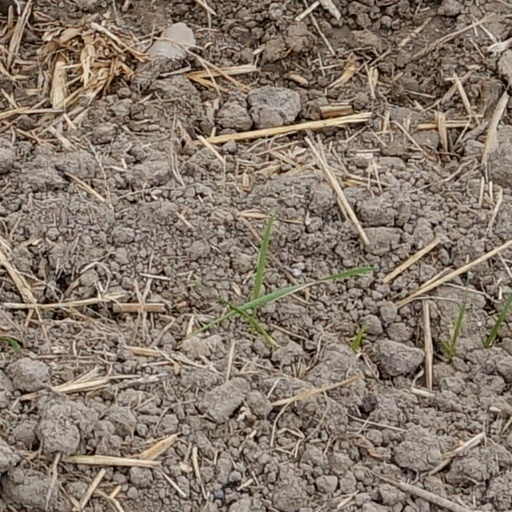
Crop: wheat